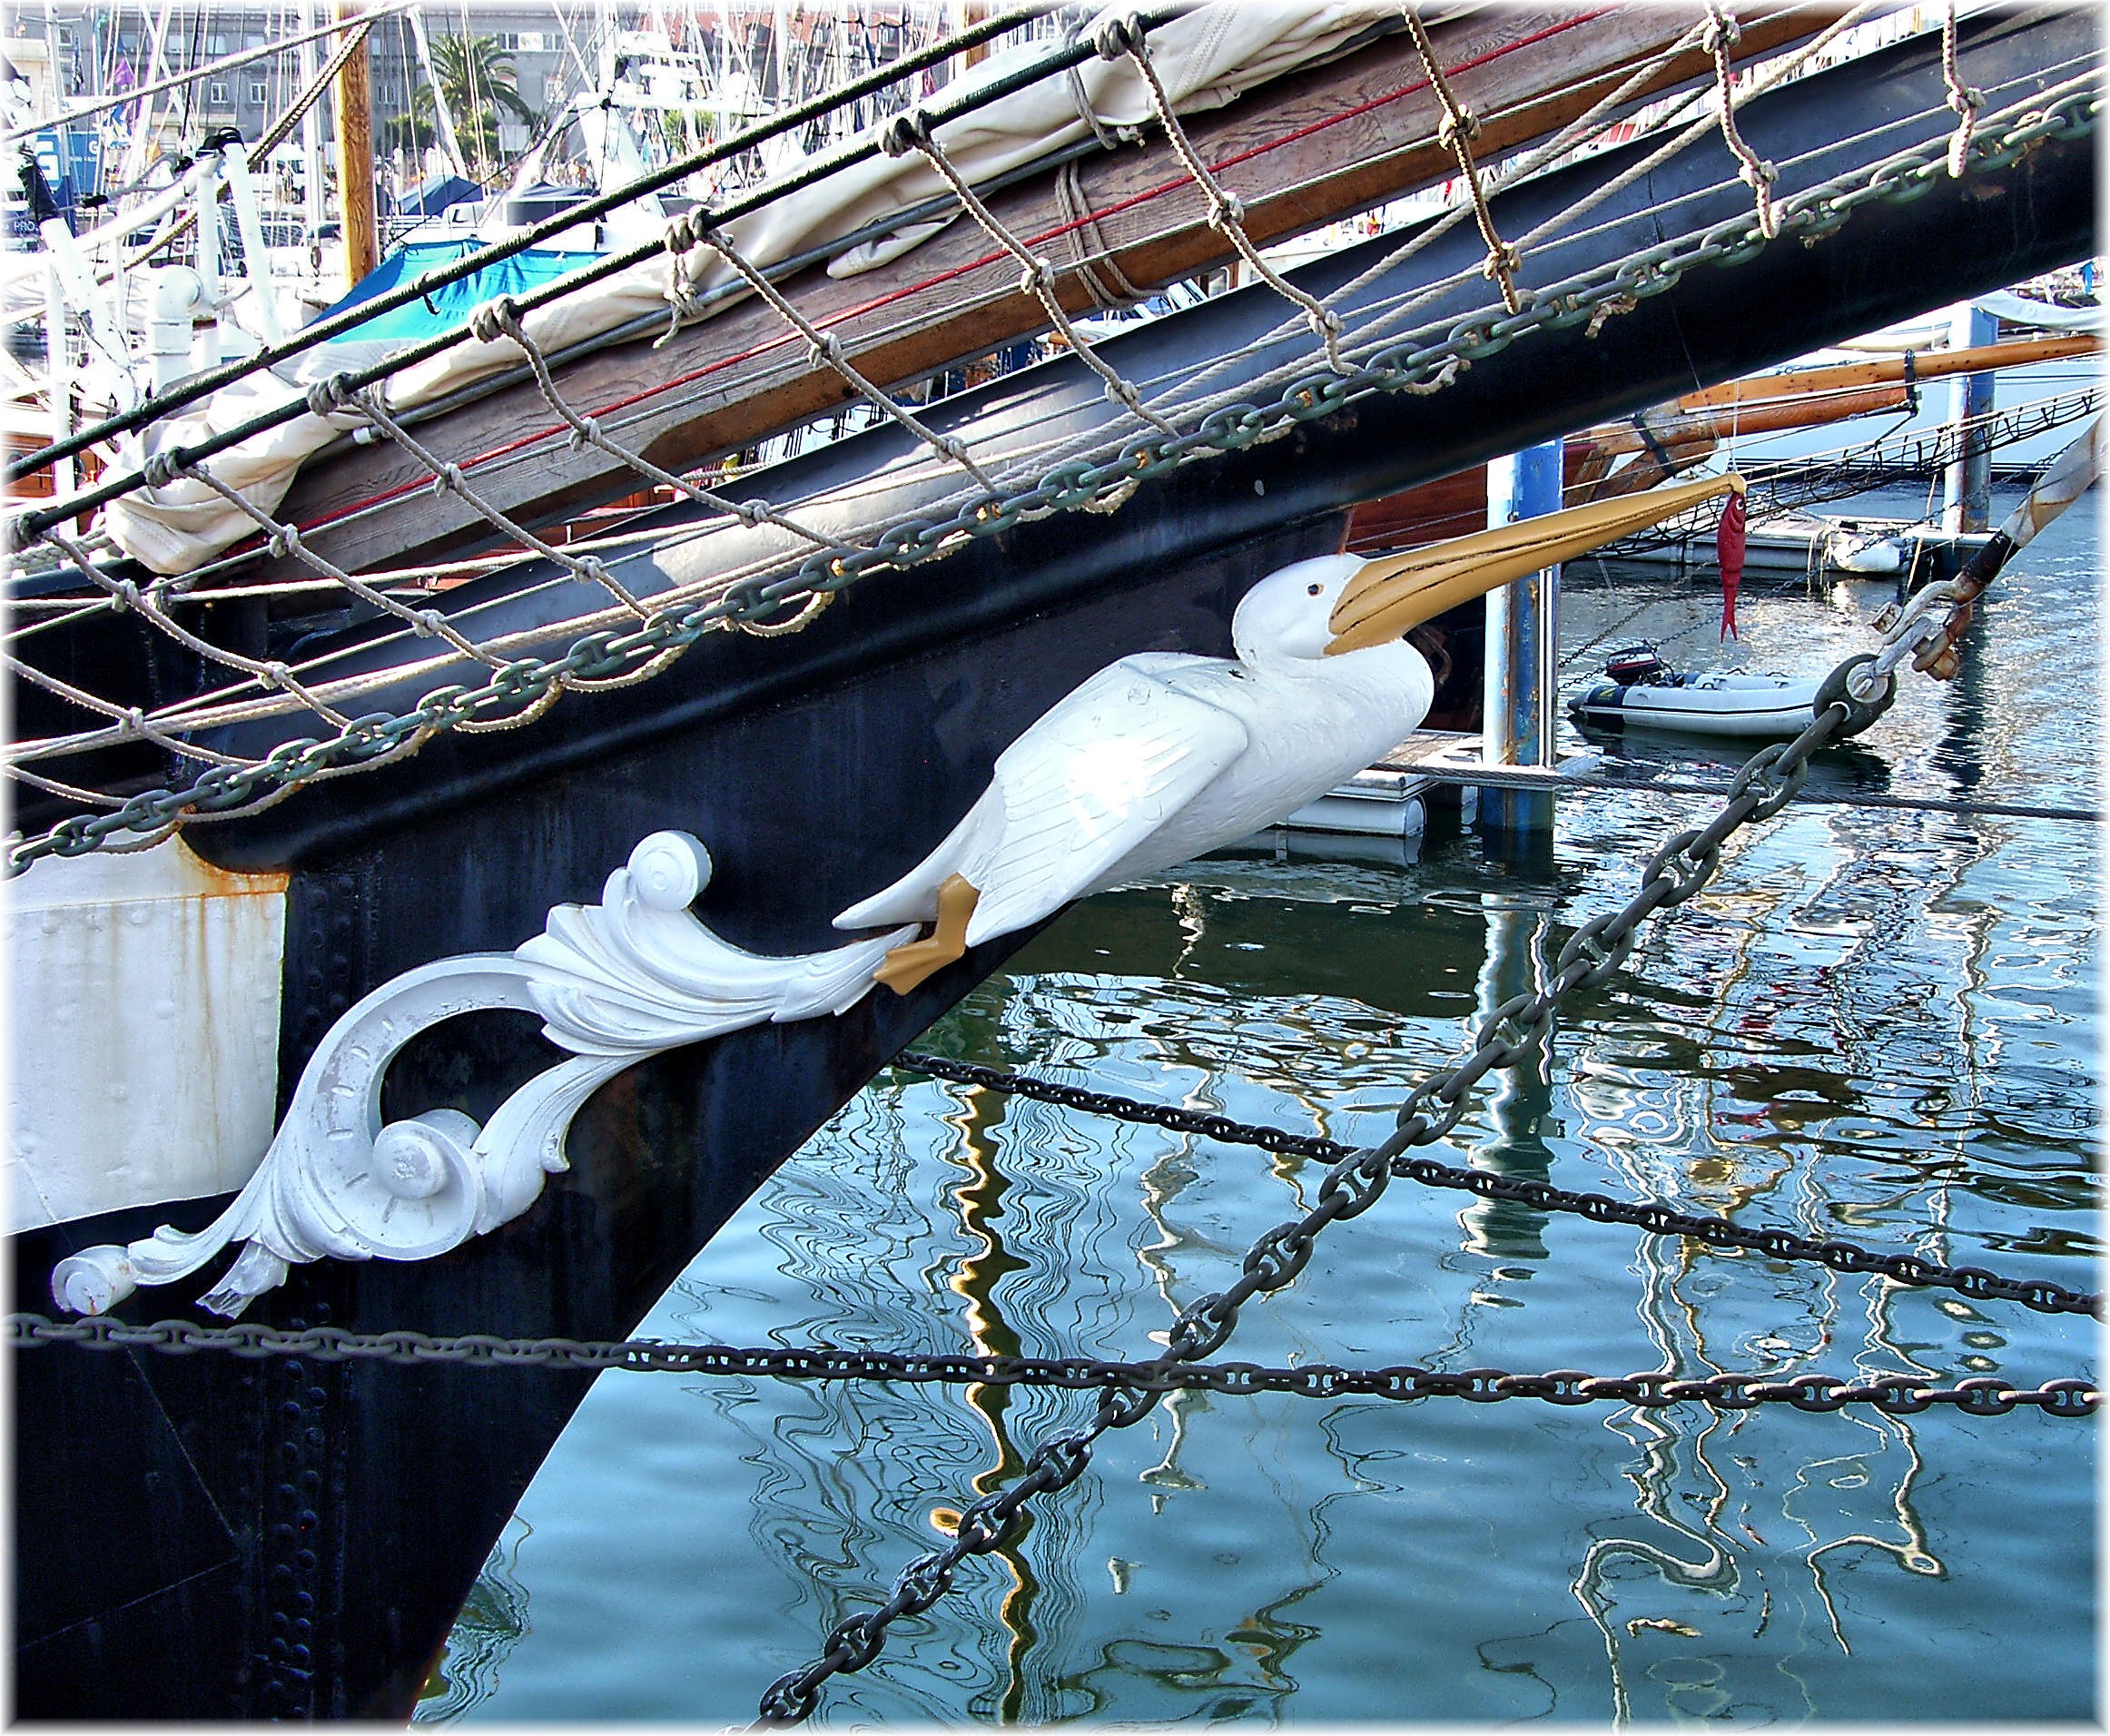
sea, water, dock, boat, ship, reflection, vehicle, mast, boating, sail, watercraft, sailing ship